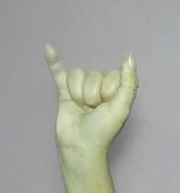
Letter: ya